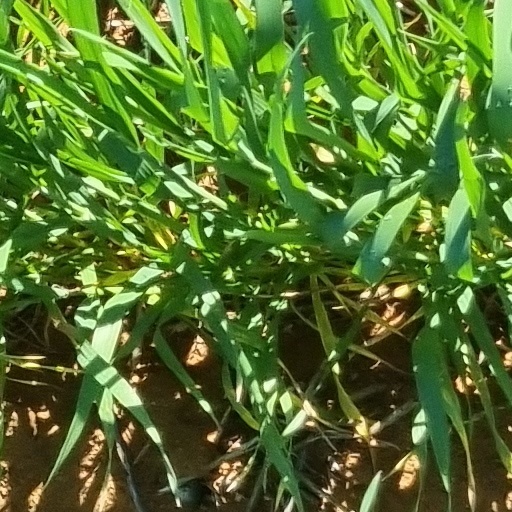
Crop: wheat